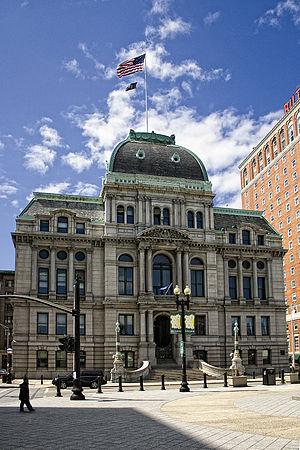
L'hôtel de ville de Providence, dans le Rhode Island (États-Unis).